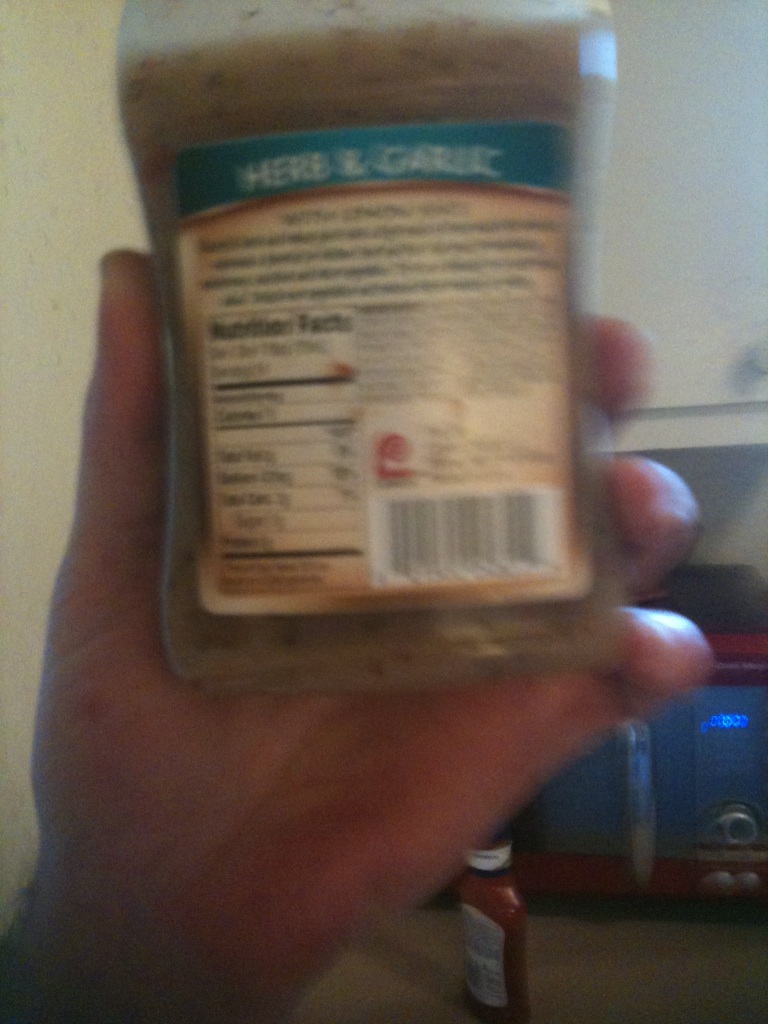Question: What kind of salad dressing is this?
Answer: herb garlic